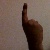
The image shows a hand gesture representing the number 1 in Indian Sign Language.